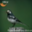
Label: bird